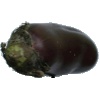
Label: eggplant